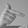
ASL letter: T